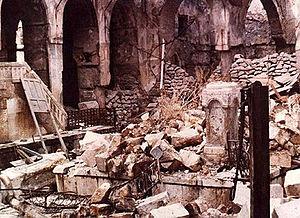
Le pogrom d'Alep est une émeute dirigée contre les Juifs syriens ayant fait 75 morts dans la communauté juive de la ville d'Alep en Syrie en décembre 1947, dans un contexte de violence anti-juive dans plusieurs pays du monde arabe, en relation avec le conflit arabo-sioniste.